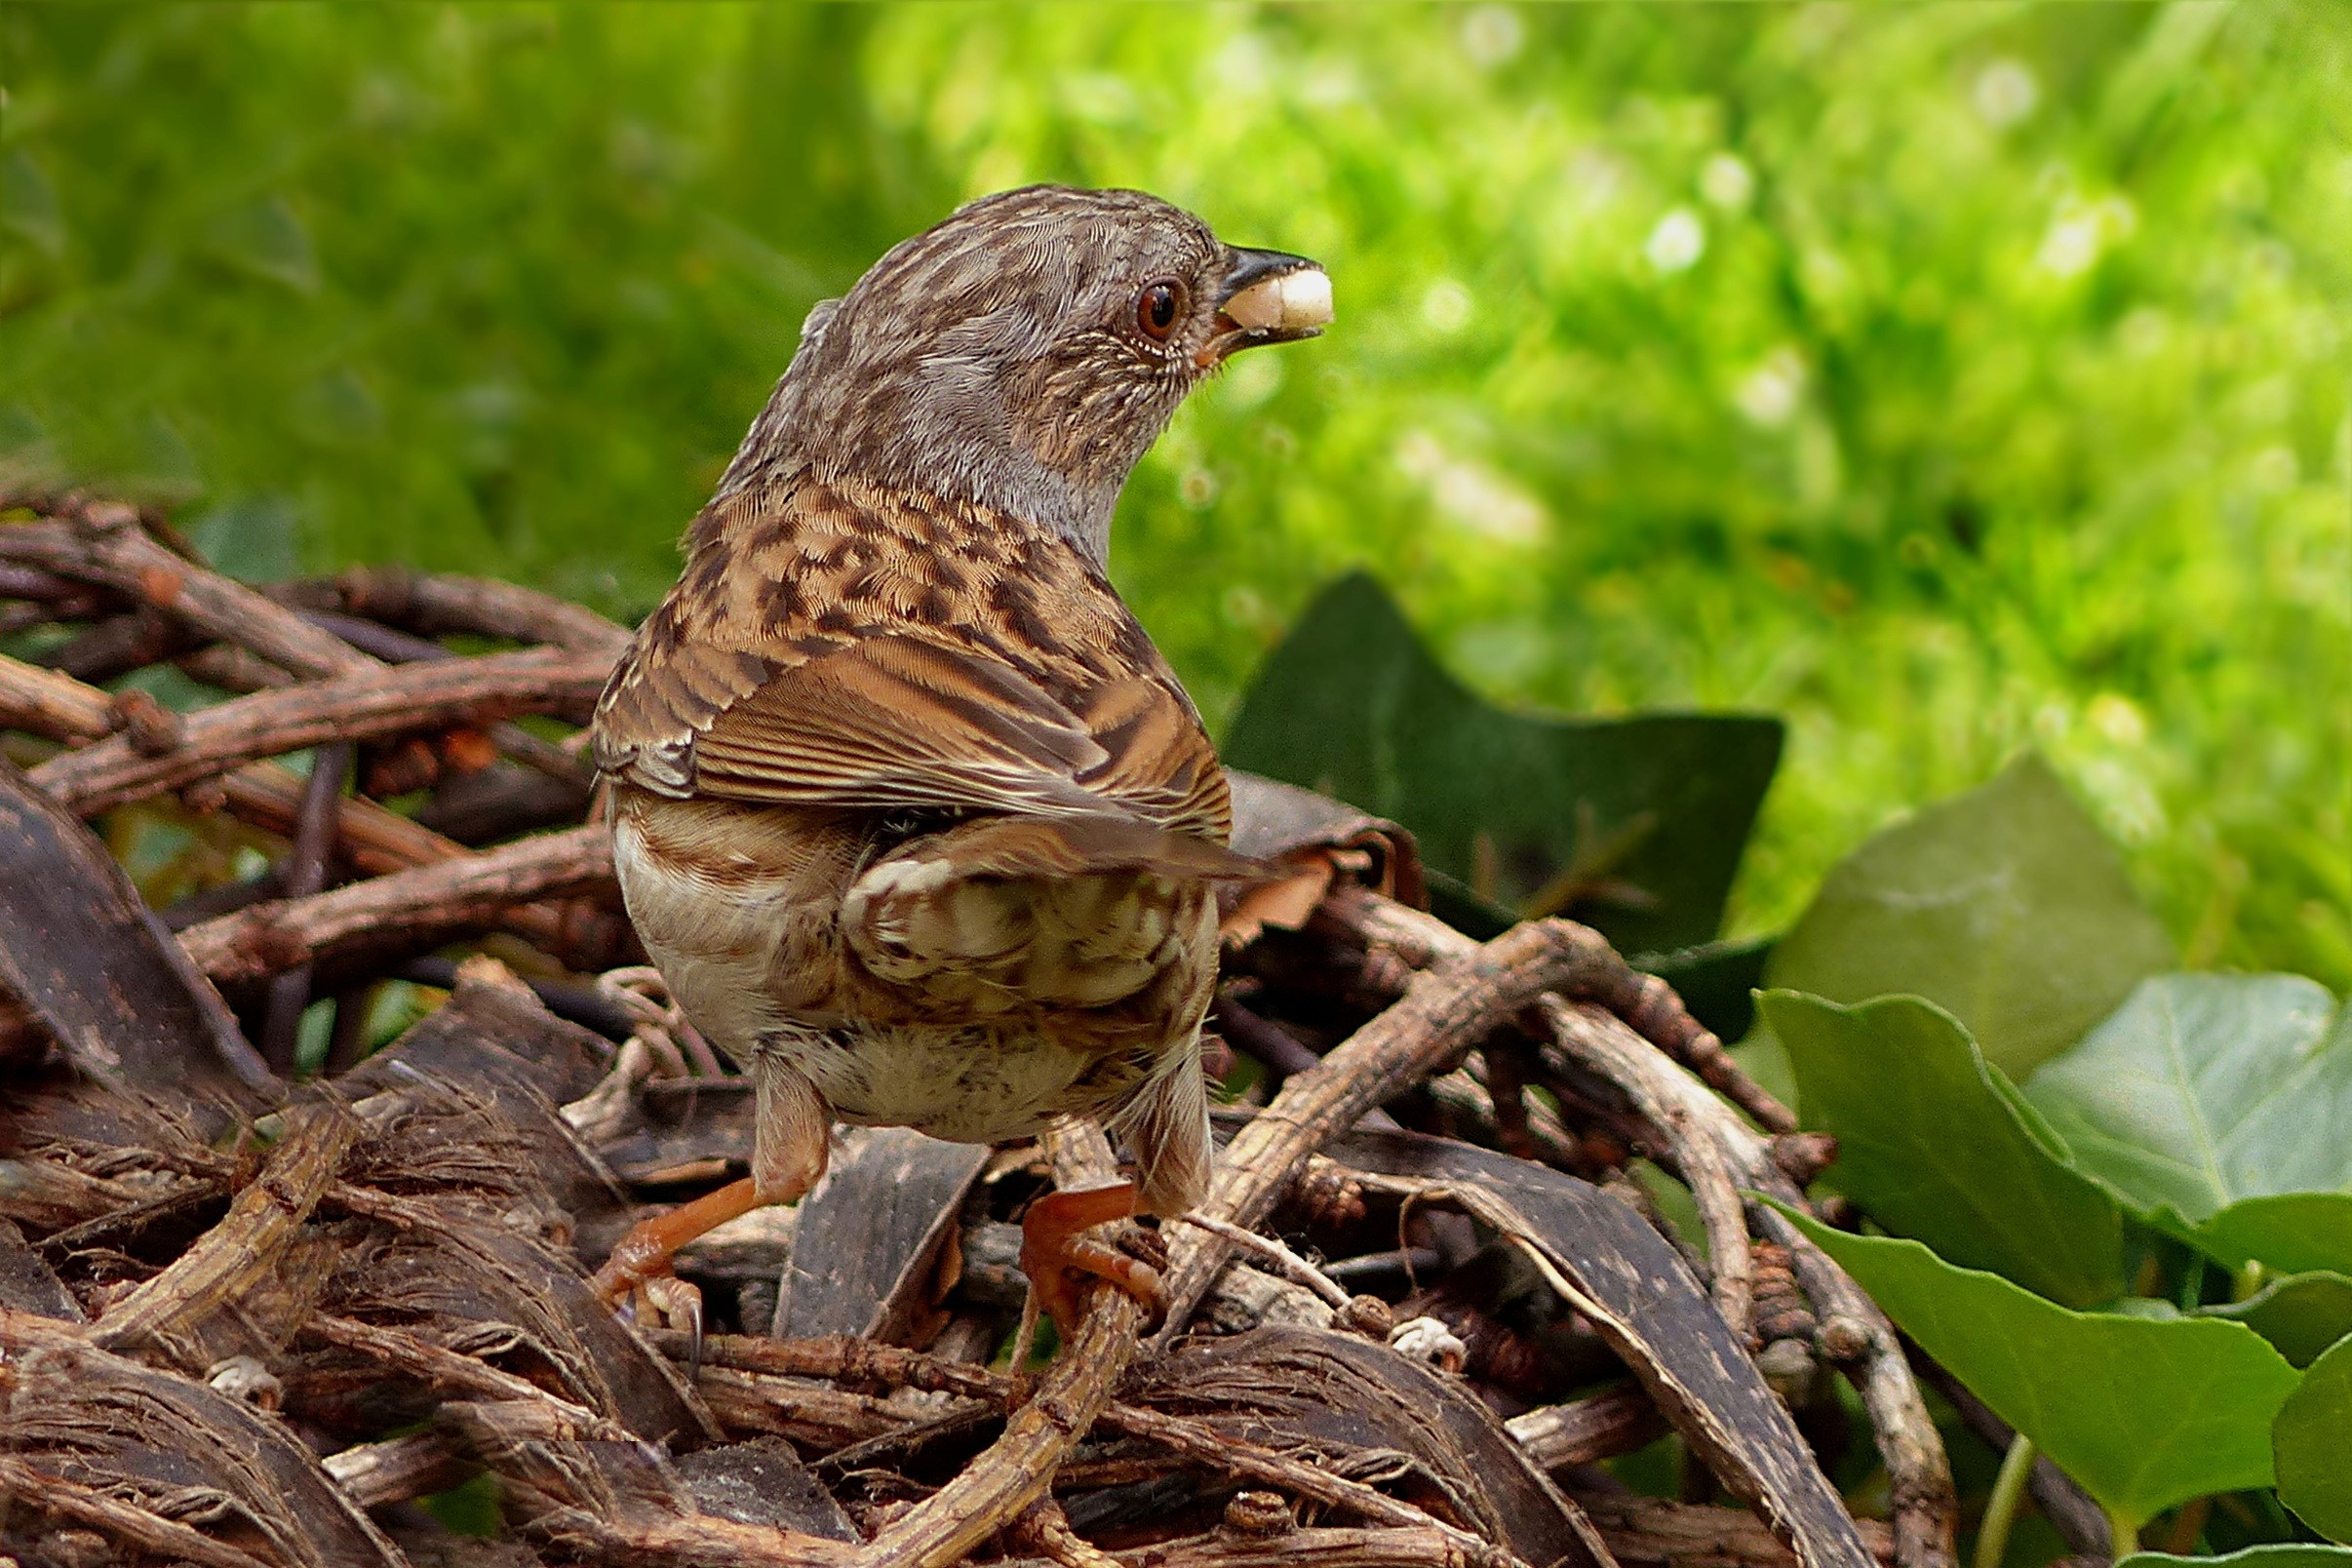
bird, leaf, flower, animal, wildlife, garden, fauna, vertebrate, sparrow, blackbird, foraging, dunnock, perching bird, prunella modularis